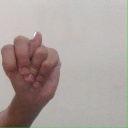
अक्षर: न